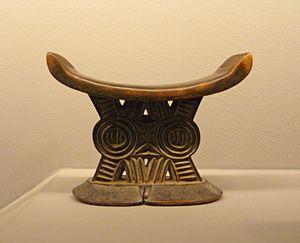
Shona
Les Shonas sont un peuple d'Afrique australe, surtout présent au Zimbabwe, également dans le Sud du Mozambique et en Zambie.